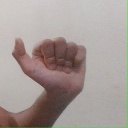
अक्षर: त